Cauchemar Blanc

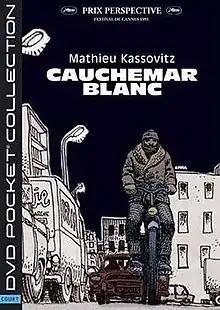
DVD cover

Cauchemar Blanc (English: White Nightmare) is a 1991 short film by Mathieu Kassovitz, based on the comic written for the screen by Moebius.